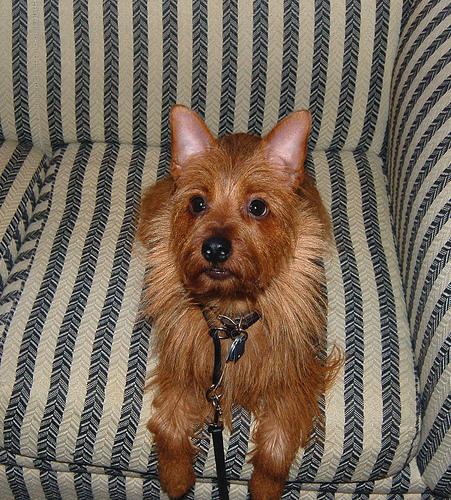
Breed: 202-n000020-Australian_terrier